Van Schaick House

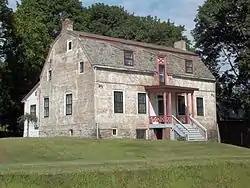

Van Schaick House is a historic home located on Van Schaick Island at Cohoes in Albany County, New York. It was built about 1735 for Anthony Van Schaick (elder half-brother of Levinius Van Schaick), and is a -story, brick dwelling with a gambrel roof. Plans were made at the mansion for the Battle of Saratoga and the house was used by Governor Clinton as the New York State Capitol from August 22 to 25, 1777.